Perfect Day (company)

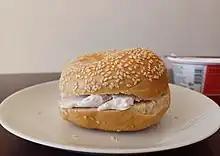
A bagel with Modern Kitchen strawberry cream cheese

In September 2021 Perfect Day started marketing an animal-free cream cheese under the brand Modern Kitchen.